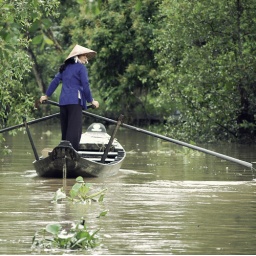
Woman returning from local market by Sampan; she bought flowers for the Half Moon ceremony, Mekong Delta, Vinh Long